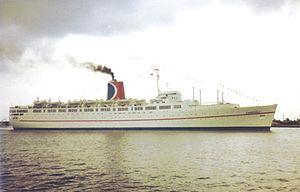
Le navire de croisière Carnivale dans le port de Miami le 15 juin 1984.Italiano: La nave di crociera Carnivale nel porto di Miami nel 15 giugno 1984.